Spinophorosaurus

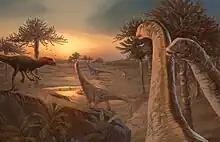
Life restoration showing "Spinophorosaurus" in environment

The vertebral column is almost completely known, and the holotype is one of the few sauropod specimens that include a complete neck. The neck was composed of 13 . The trunk had 12 and four . The tail comprised more than 37 . Complex elements, individual vertebrae are composed of a lower part, the , and an upper part, the . Important landmarks of the neural arch include the upwards projecting (spinous process) and the sideward projecting , which together give the vertebra a T-shape in front and rear views. Pairs of connecting with neighboring vertebrae are protruding from the front and rear.